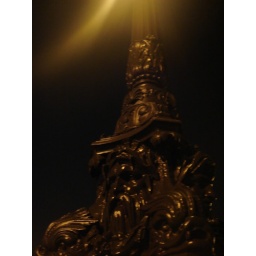
a closeup of a street lamp on my favorite bridge in Paris - the Pont Neuf